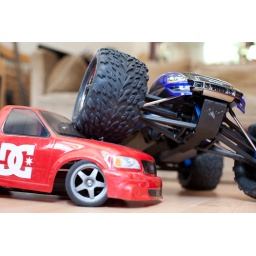
Comparison shots of my old Tamiya something-or-other RC car from around 2002 and my shiny new Traxxas E-Revo brushless.